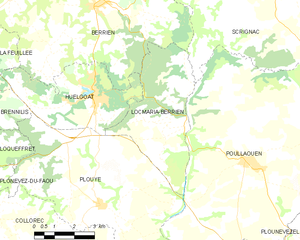
Locmaria-Berrien [lɔkmaʁja bɛʁjɛ̃] est une ancienne commune du département du Finistère, dans la région Bretagne, en France, intégrée depuis le 1ᵉʳ janvier 2019 à la commune de Poullaouën. Elle était membre de la communauté de communes Monts d'Arrée Communauté.